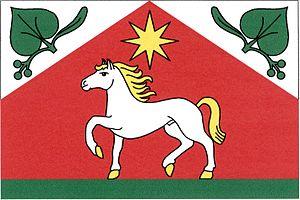
Lipina est une commune du district et de la région d'Olomouc, en République tchèque. Sa population s'élevait à 172 habitants en 2018.